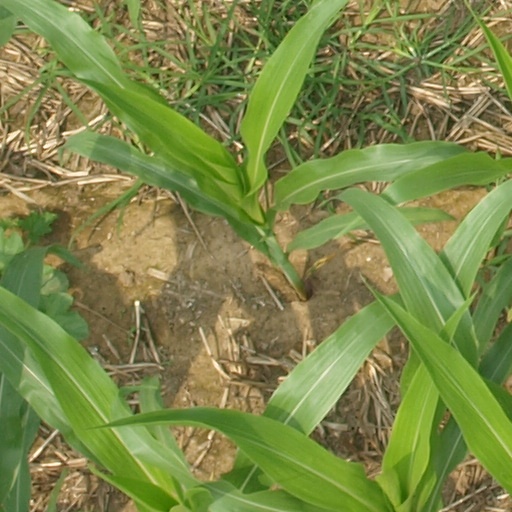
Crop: maize; corn